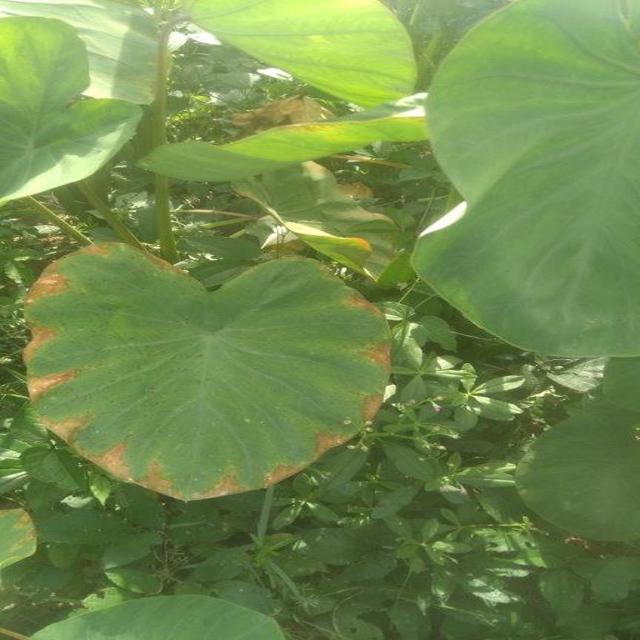
Label: Mid_Blight